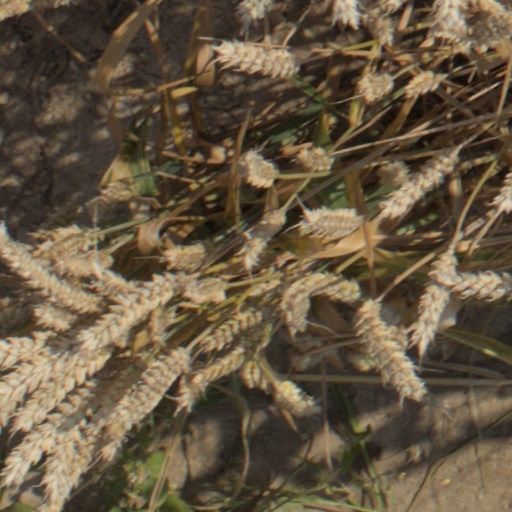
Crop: wheat